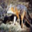
Label: fox